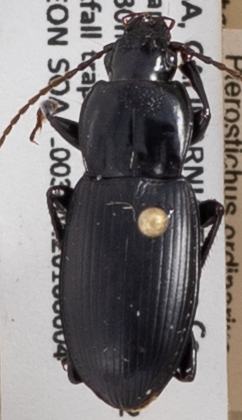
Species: Pterostichus ordinarius
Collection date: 2018-06-04
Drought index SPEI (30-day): -0.71
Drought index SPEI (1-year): -0.39
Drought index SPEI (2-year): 0.8